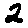
Label: 2